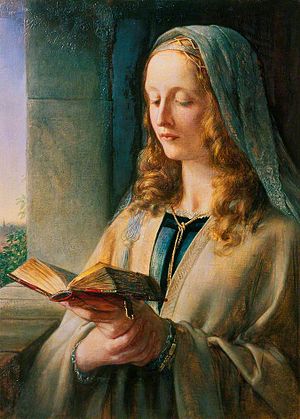
Meditation
Charles West Cope - Maiden Meditation
Meditation er nutidens betegnelse for en mental aktivitet, hvor den mediterende mentalt fokuserer på åndelige emner. Meditation er afledt af det latinske meditor og meditatio, der betyder "øver mig, forbereder mig til," Den danske ordbog oversætter fra latin meditari med overveje, meditere. Oprindeligt kan der være tale om enhver form for fysisk eller intellektuel øvelse. Senere anvendes ordet om særlige åndelige øvelser, se Kontemplation og Mystik.